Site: brandenburg
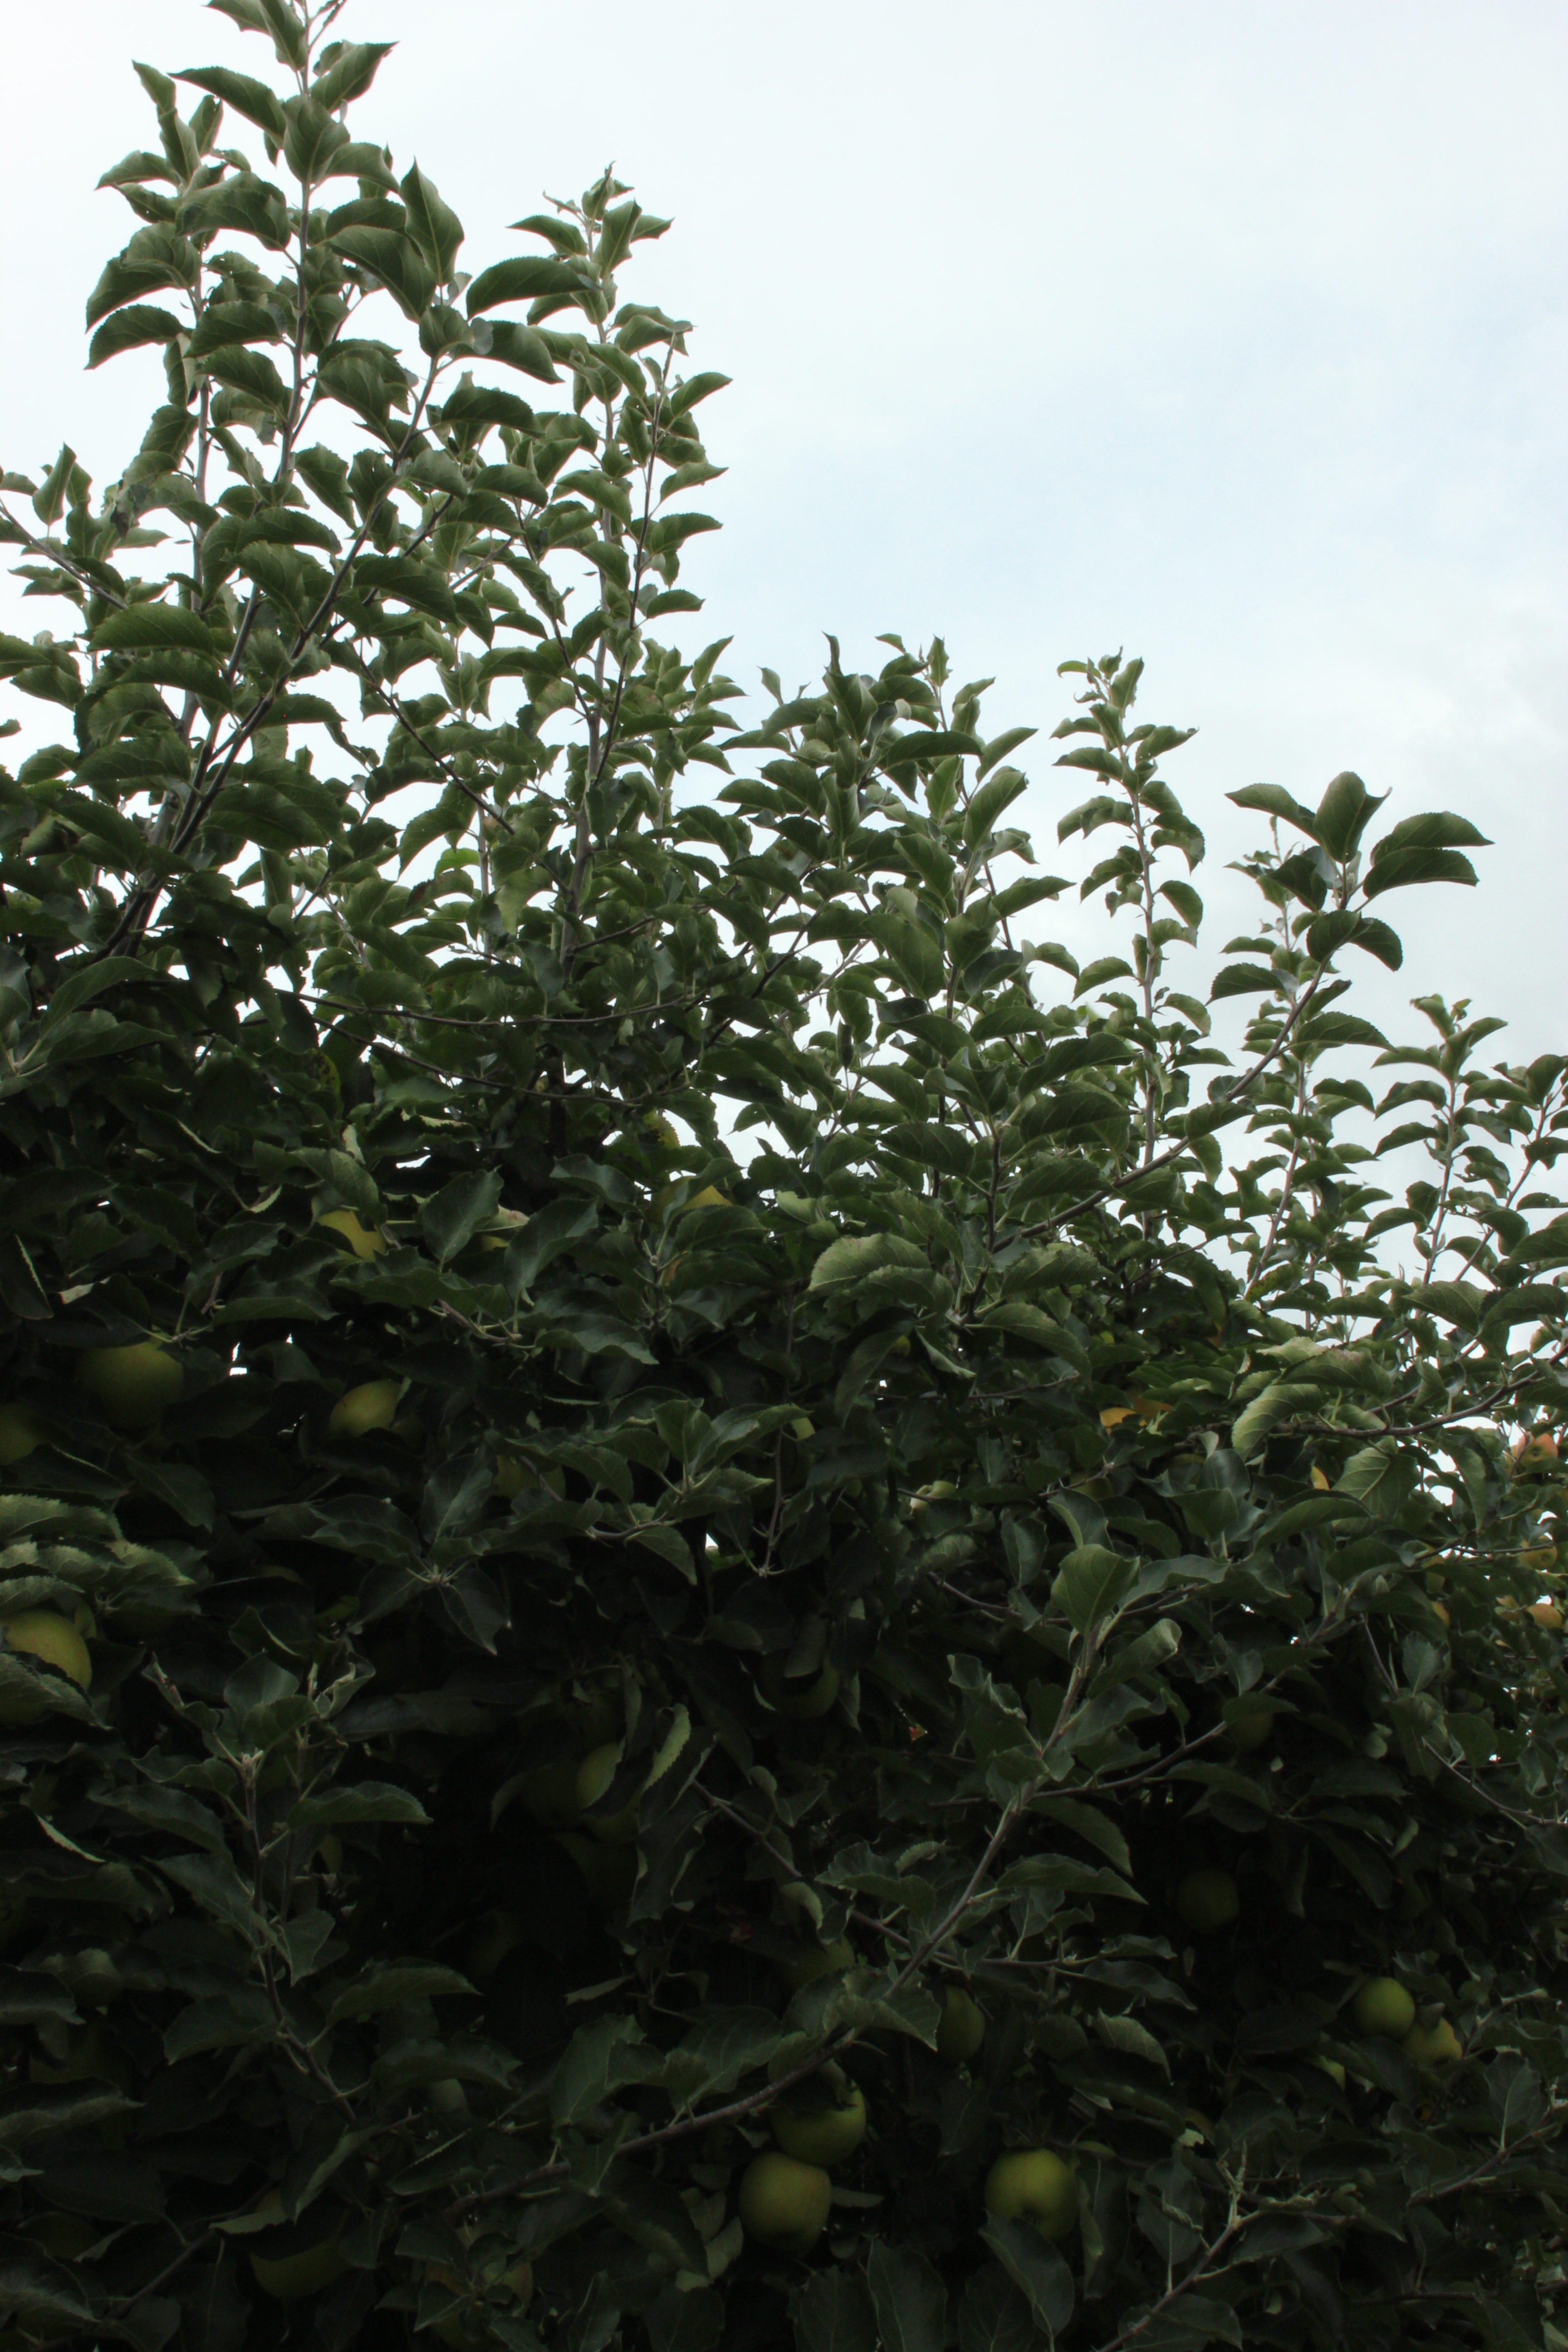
Growth stage (BBCH 87): Maturity of fruit and seed